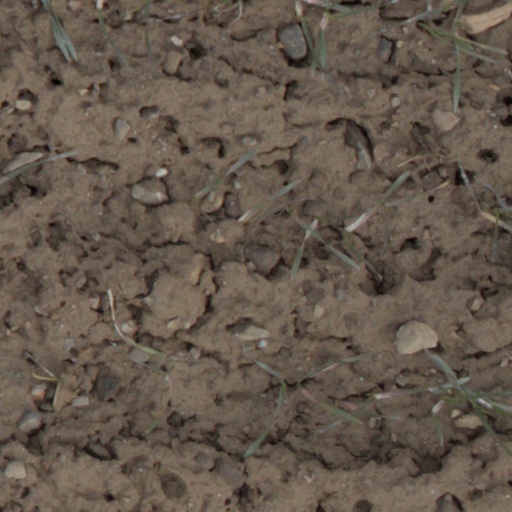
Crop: wheat